Chemotherapy

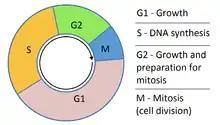
The four phases of the cell cycle. G1 – the initial growth phase. S – the phase in which DNA is synthesised. G2 – the second growth phase in preparation for cell division. M – mitosis; where the cell divides to produce two daughter cells that continue the cell cycle.

Hair loss (alopecia) can be caused by chemotherapy that kills rapidly dividing cells; other medications may cause hair to thin. These are most often temporary effects: hair usually starts to regrow a few weeks after the last treatment, but sometimes with a change in color, texture, thickness or style. Sometimes hair has a tendency to curl after regrowth, resulting in "chemo curls." Severe hair loss occurs most often with drugs such as doxorubicin, daunorubicin, paclitaxel, docetaxel, cyclophosphamide, ifosfamide and etoposide. Permanent thinning or hair loss can result from some standard chemotherapy regimens.